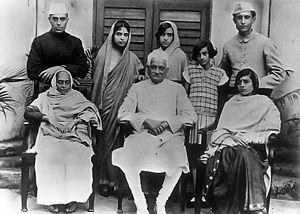
La famille Nehru-Gandhi est une lignée politique indienne. De nombreux membres de cette famille ont exercé des rôles majeurs au sein du Congrès national indien pendant le mouvement pour l'indépendance de l'Inde puis dans la République d'Inde.
Krishna Nehru Hutheesing, née le 2 novembre 1907, morte le 9 octobre 1967, est une femme de lettres indienne. C'est aussi la plus jeune sœur de Jawaharlal Nehru et de Vijaya Lakshmi Pandit. Au-delà de son propre rôle dans le mouvement pour l'indépendance de l'Inde, ses chroniques ont apporté un témoignage sur la famille Nehru-Gandhi.